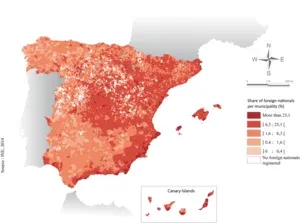
L'immigration en Espagne est depuis les années 1990 un phénomène de grande importance pour la démographie et l'économie du pays.